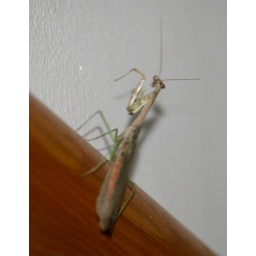
So I was wondering why the cat was freaking out and finally figured out this guy was flying around the room...